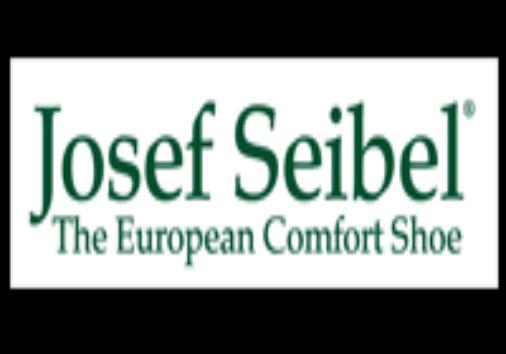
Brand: Josef Seibel
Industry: Clothes